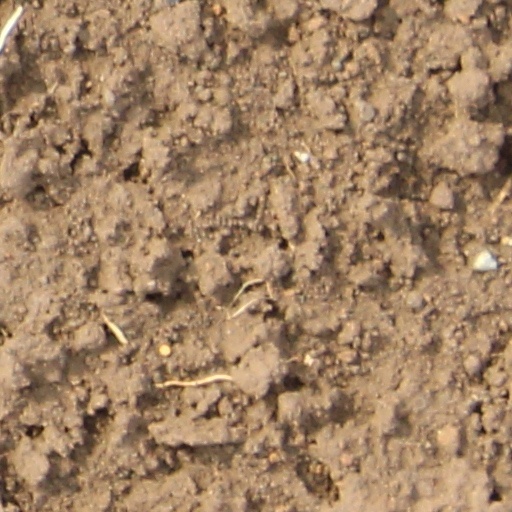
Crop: wheat